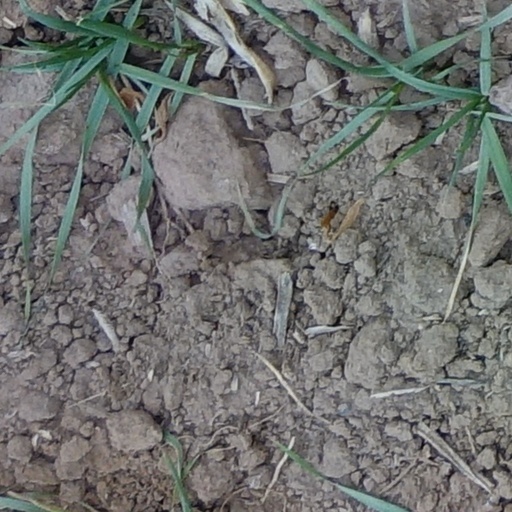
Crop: wheat